Acis and Galatea (Handel)

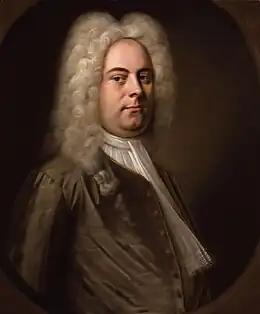
George Frideric Handel

Acis and Galatea (HWV 49) is a musical work by George Frideric Handel with an English text by John Gay. The work has been variously described as a serenata, a masque, a pastoral or pastoral opera, a "little opera" (in a letter by the composer while it was being written), an entertainment and by the "New Grove Dictionary of Music" as an oratorio. The work was originally devised as a one-act masque which premiered in 1718.